Landstuhl–Kusel railway

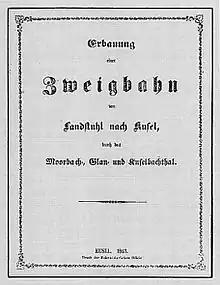
Title page of the memorandum on the construction of the line in 1863

In the early 1860s, the towns of Ramstein and Kusel, which at the time were part of the Kingdom of Bavaria, formed committees to promote the construction of a railway. According to a memorandum published in Kusel in 1861, the railway would branch from the Palatine Ludwig Railway in Landstuhl and run through the Mohrbach, Glan and Kuselbach valleys to Kusel. In the memorandum, it was argued that, among other things, the railway construction would improve the rather poor economic and social conditions of the region. The construction of the proposed Landstuhl–Kusel line under a concession issued in 1866 was funded by an issue of shares for a total of 1,740,000 guilders. The company also was given a government guarantee on its interest.